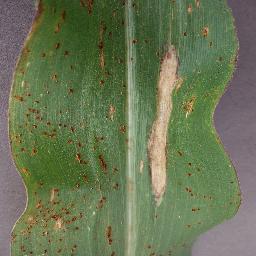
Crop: corn
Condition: (maize)_northern_blight